Samarium(II) iodide

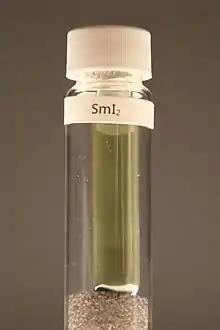
Samarium(II) iodide

Samarium(II) iodide is an inorganic compound with the formula SmI. When employed as a solution for organic synthesis, it is known as Kagan's reagent. SmI is a green solid and forms a dark blue solution in THF. It is a strong one-electron reducing agent that is used in organic synthesis.